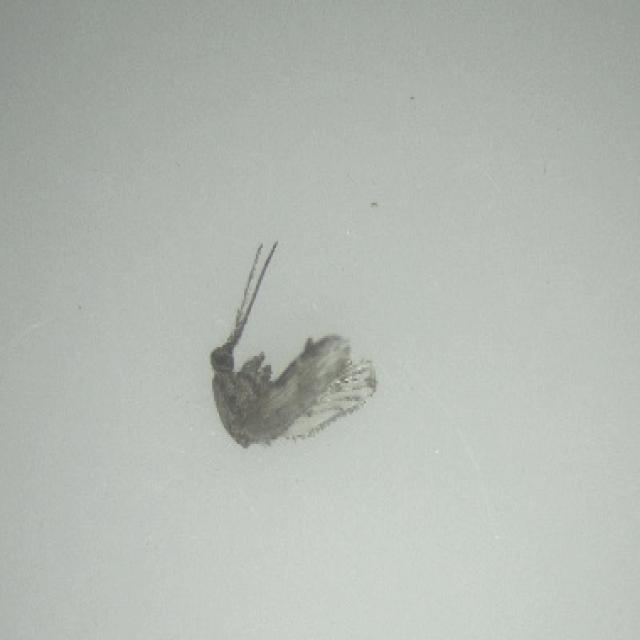
Species: anopheles_sinensis